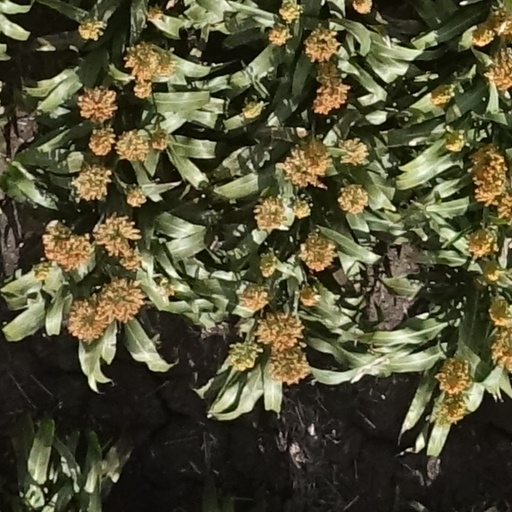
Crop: sorghum